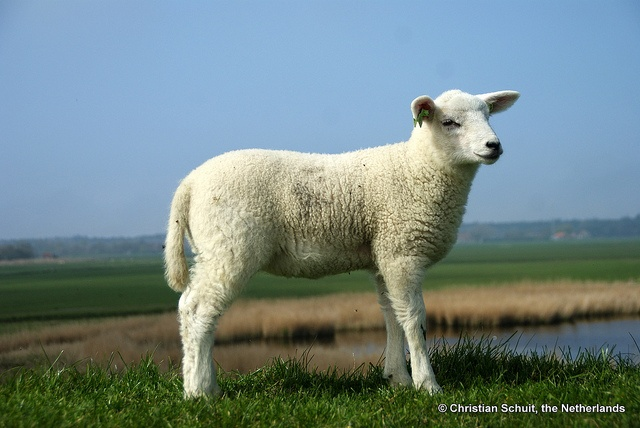
A sheep is standing in the grass near water.
A white baby sheep standing in the grass next to a pond.
A close up of a small lamp standing on the grass.
A lamb stands on grass near a pond.
A young sheep standing next to a pond on a field.